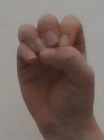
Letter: ha